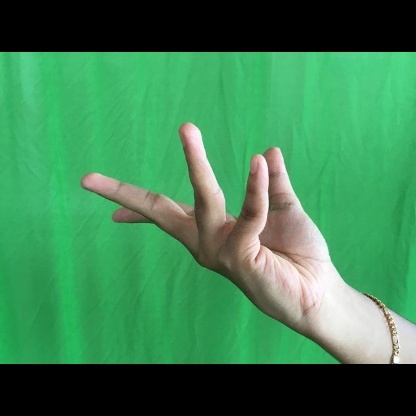
Mudra: Alapadmam